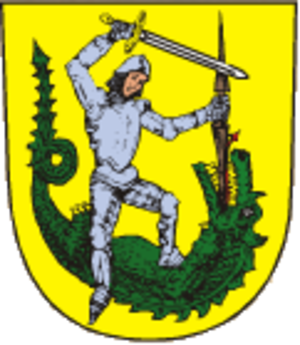
Třebenice est une ville du district de Litoměřice, dans la région d'Ústí nad Labem, en Tchéquie. Sa population s'élevait à 1 996 habitants en 2018.